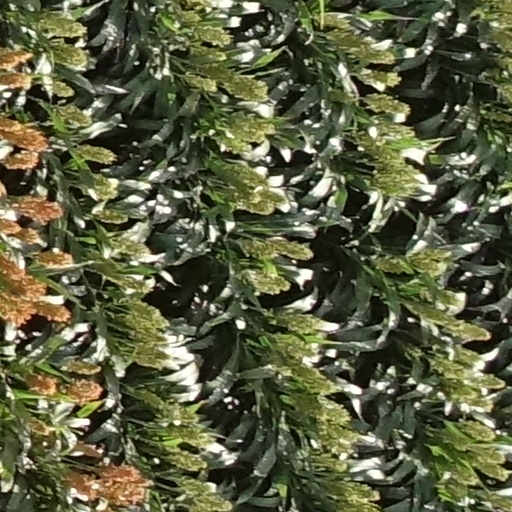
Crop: sorghum